MitraClip

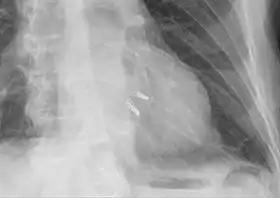
Chest radiograph showing two MitraClips projecting over the heart.

MitraClip (mitral clip) is a medical device used to treat mitral valve regurgitation for individuals who should not have open-heart surgery. It is implanted via a tri-axial transcatheter technique and involves suturing together the anterior and posterior mitral valve leaflets.